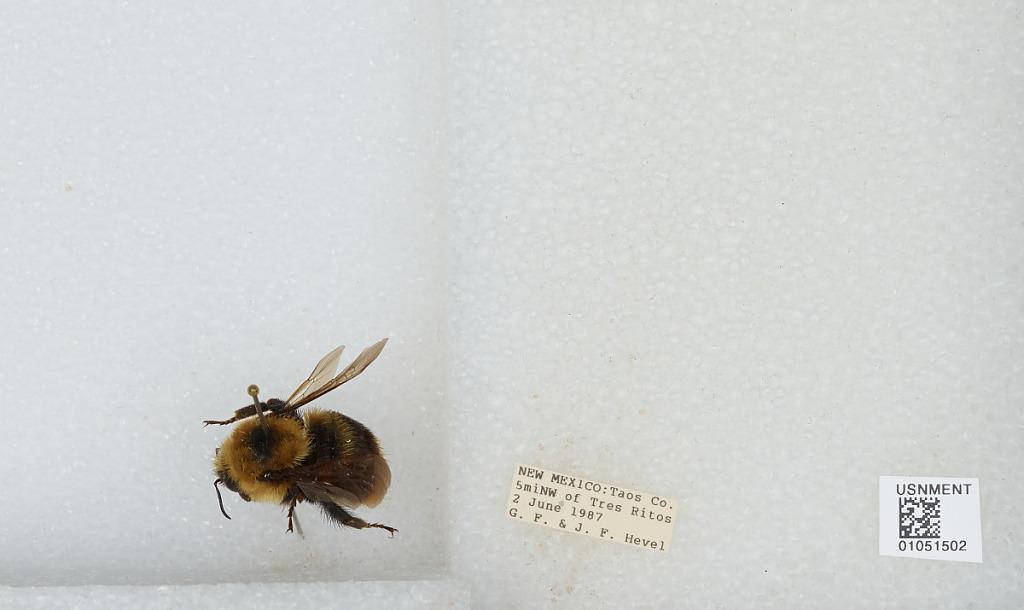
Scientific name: Bombus sp.
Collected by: G. Hevel & J. Hevel
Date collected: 1987-6-2
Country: United States
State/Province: New Mexico
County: Taos
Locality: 5 miles Northwest of Tres Ritos
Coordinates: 36.1622, -105.579